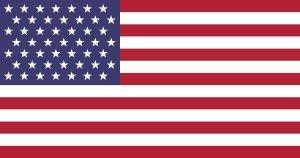
Cet article retrace la chronologie de l'évolution territoriale des États-Unis. Il liste les modifications géographiques intérieures et extérieures de ce pays.